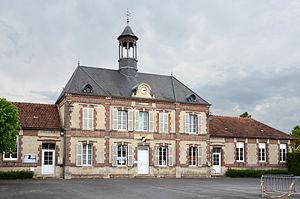
Mairie de Clesles, Marne, France
Clesles est une commune française, située dans le département de la Marne en région Grand Est.